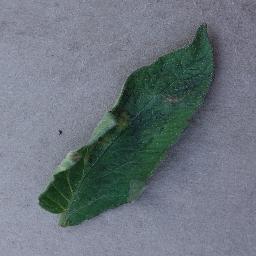
Label: Tomato___Leaf_Mold